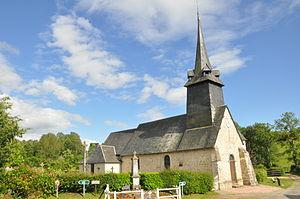
Église de La Roque-Baignard (Calvados)
La Roque-Baignard est une commune française, située dans le département du Calvados en région Normandie, peuplée de 118 habitants.